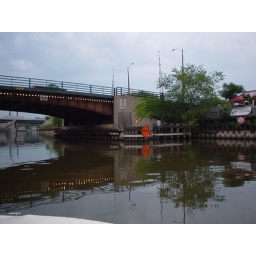
MKE by boat - on the river